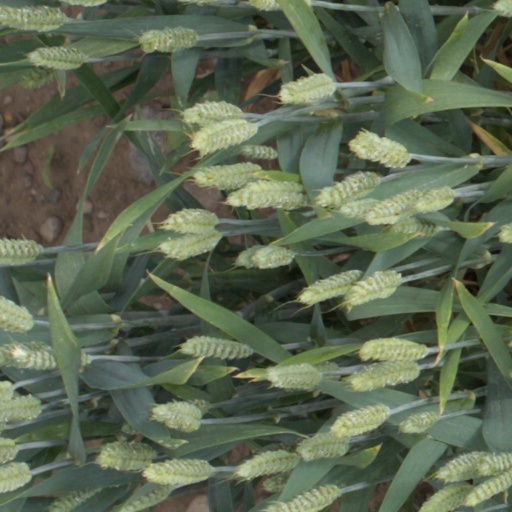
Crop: wheat